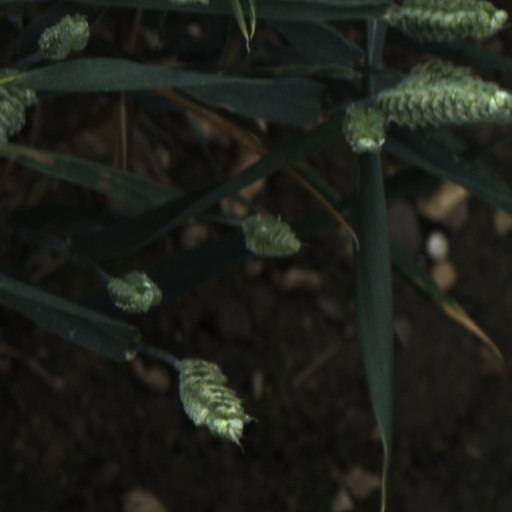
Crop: wheat